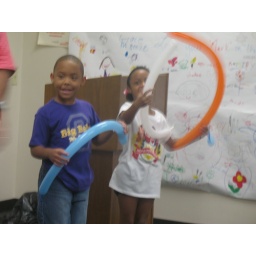
Dan Brinkman, the Balloonatic, came to the library and entertained the kids in an exciting program filled with balloons animals and fun!